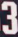
Number: 3